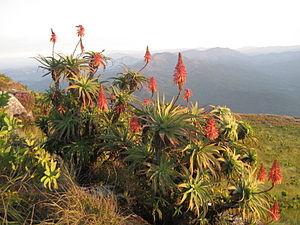
Aloe arborescens ou aloès arborescent, aloe candélabre ou corne de bélier est un aloès, originaire de l'Afrique australe. Il est cultivé à des fins horticoles et médicinales, principalement au Japon.